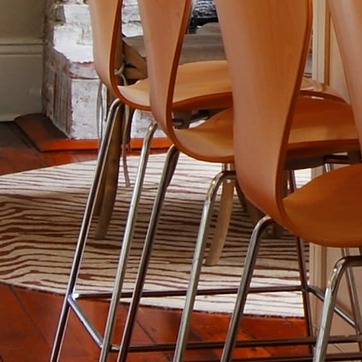
Material: carpet